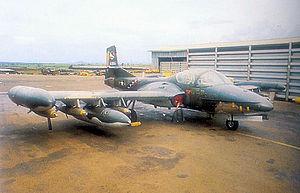
Le Cessna A-37 Dragonfly est un avion d'attaque au sol développé dans les années 1960 aux États-Unis d'Amérique. C'est un dérivé armé de l'avion d'entraînement Cessna T-37 Tweet, construit à plus de 600 exemplaires et exporté vers une dizaine de pays différents. Un certain nombre d'entre eux était toujours en service dans les années 2010.